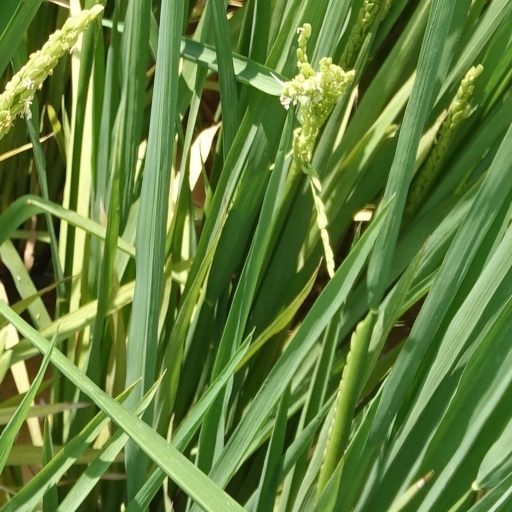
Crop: rice